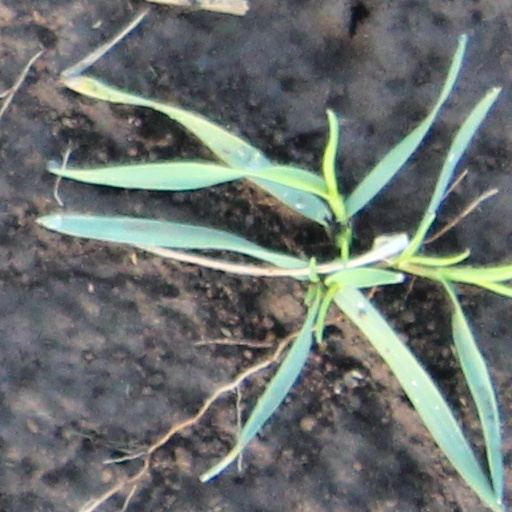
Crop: wheat